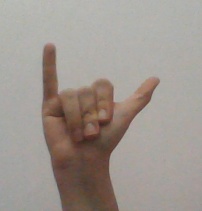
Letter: ya